Phenom (TV series)

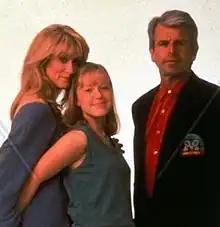

Phenom is an American sitcom about a tennis wunderkind that aired on ABC from September 14, 1993 to May 10, 1994. The series stars Angela Goethals, Judith Light, and an uncredited (at his request) William Devane.